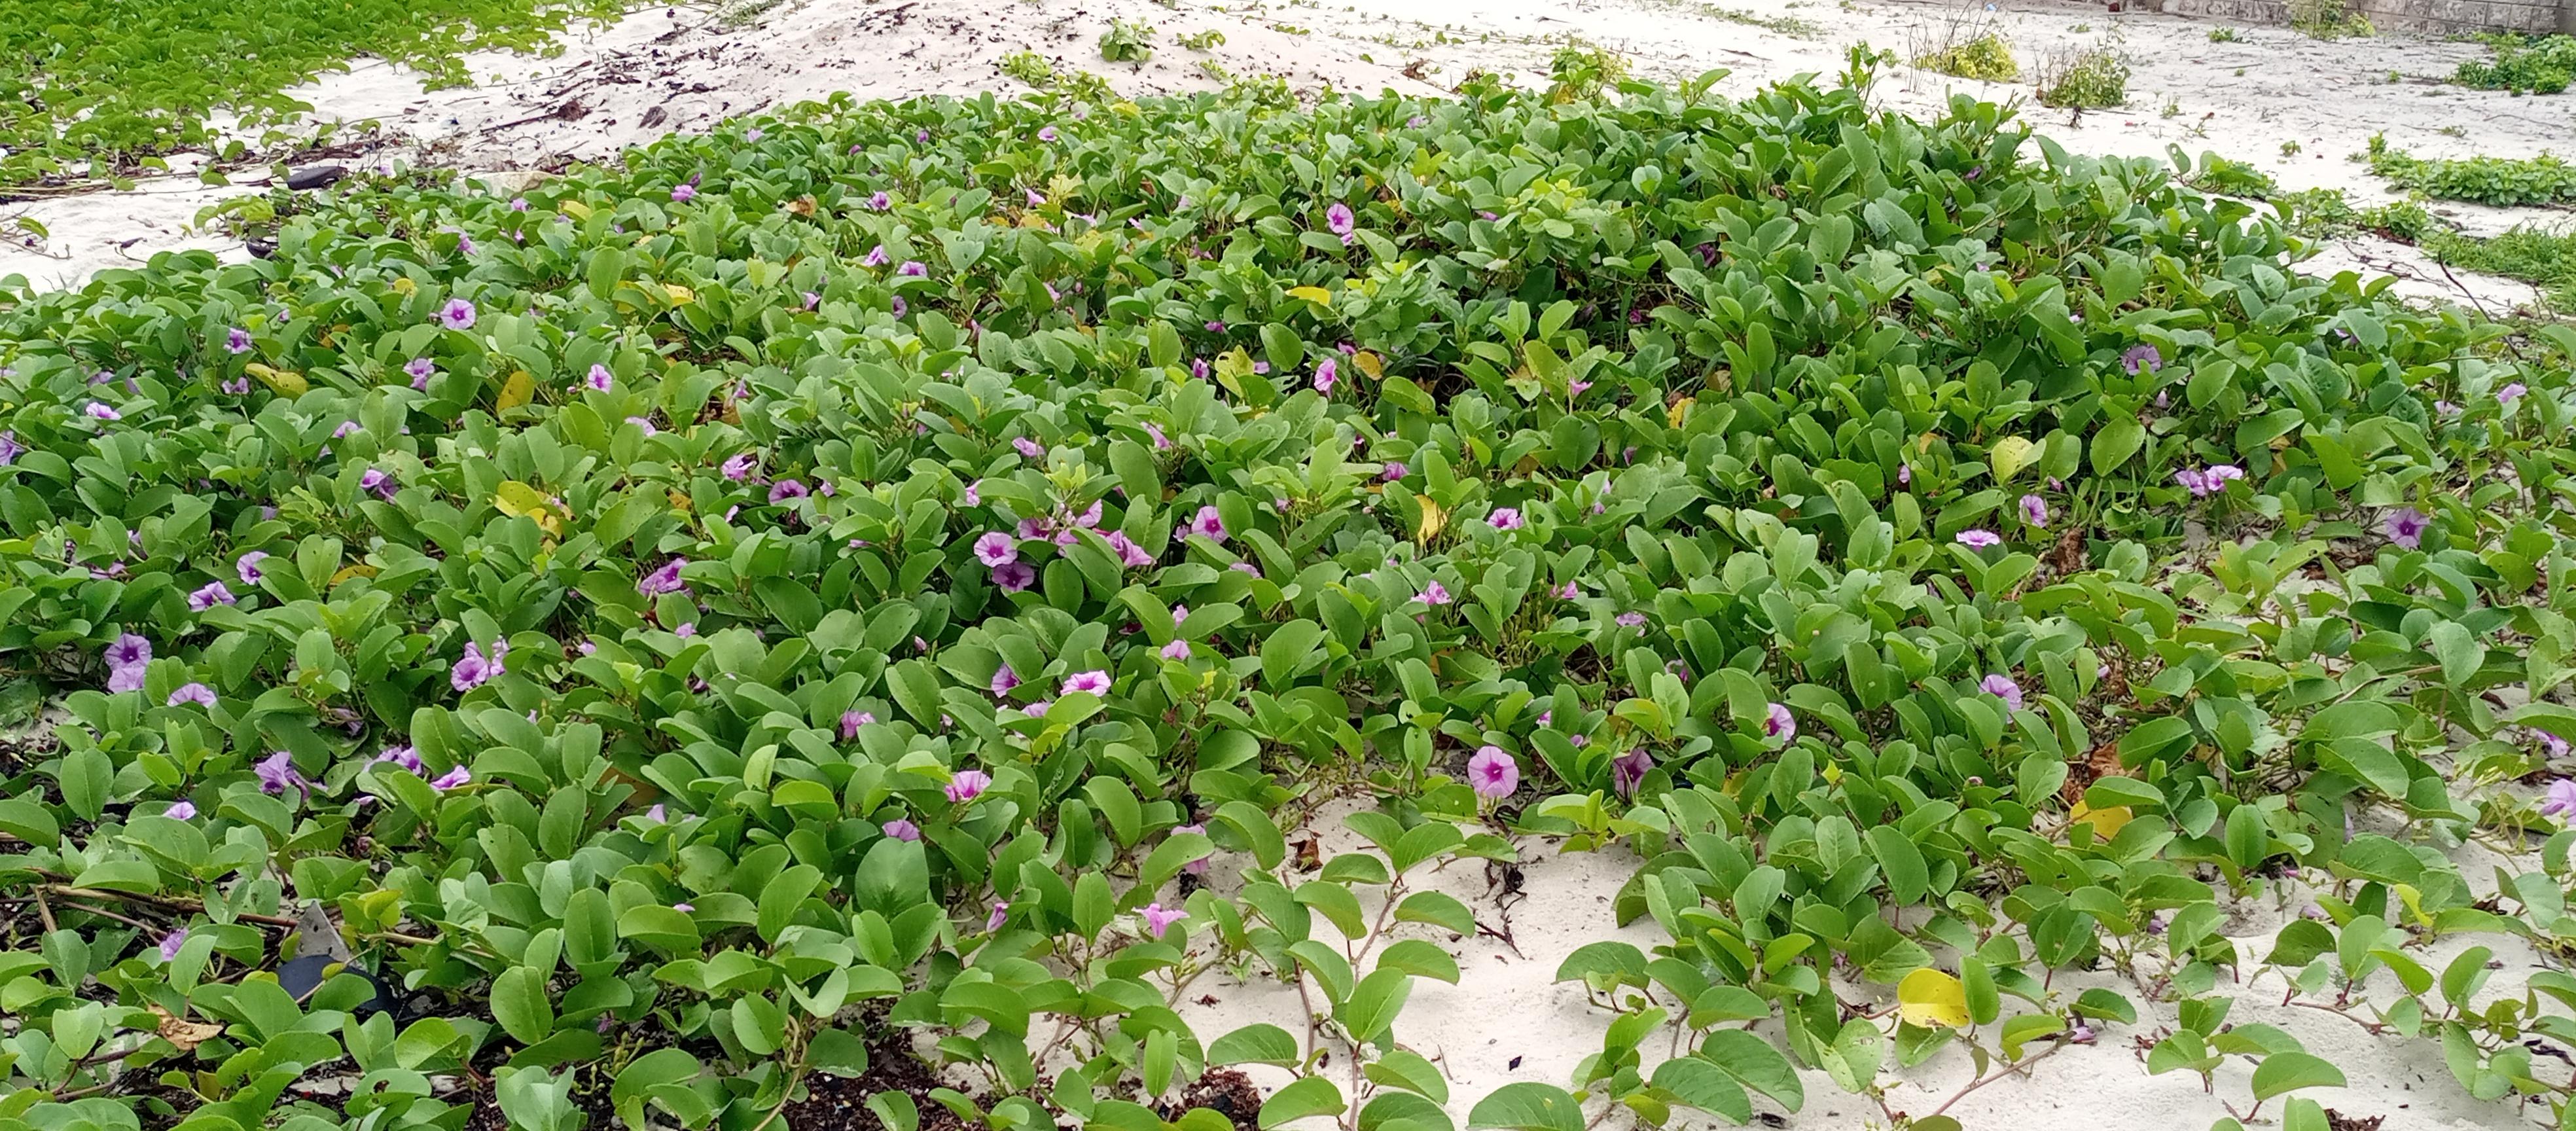
Mchanga huu ni wa rangi ya maziwa na juu yake kuna mimea iliyo ya kijani kibichi na ina maua ya rangi ya zambarau.